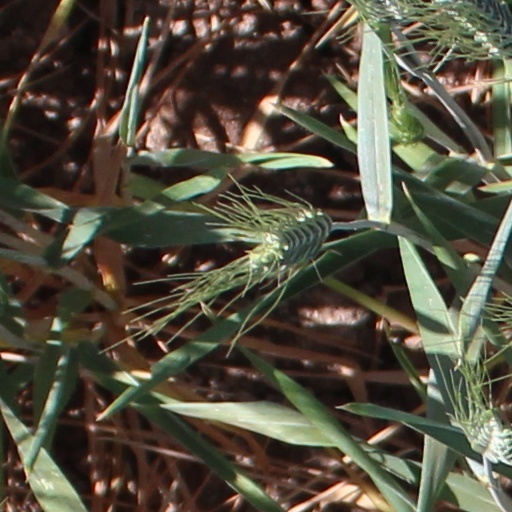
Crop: wheat